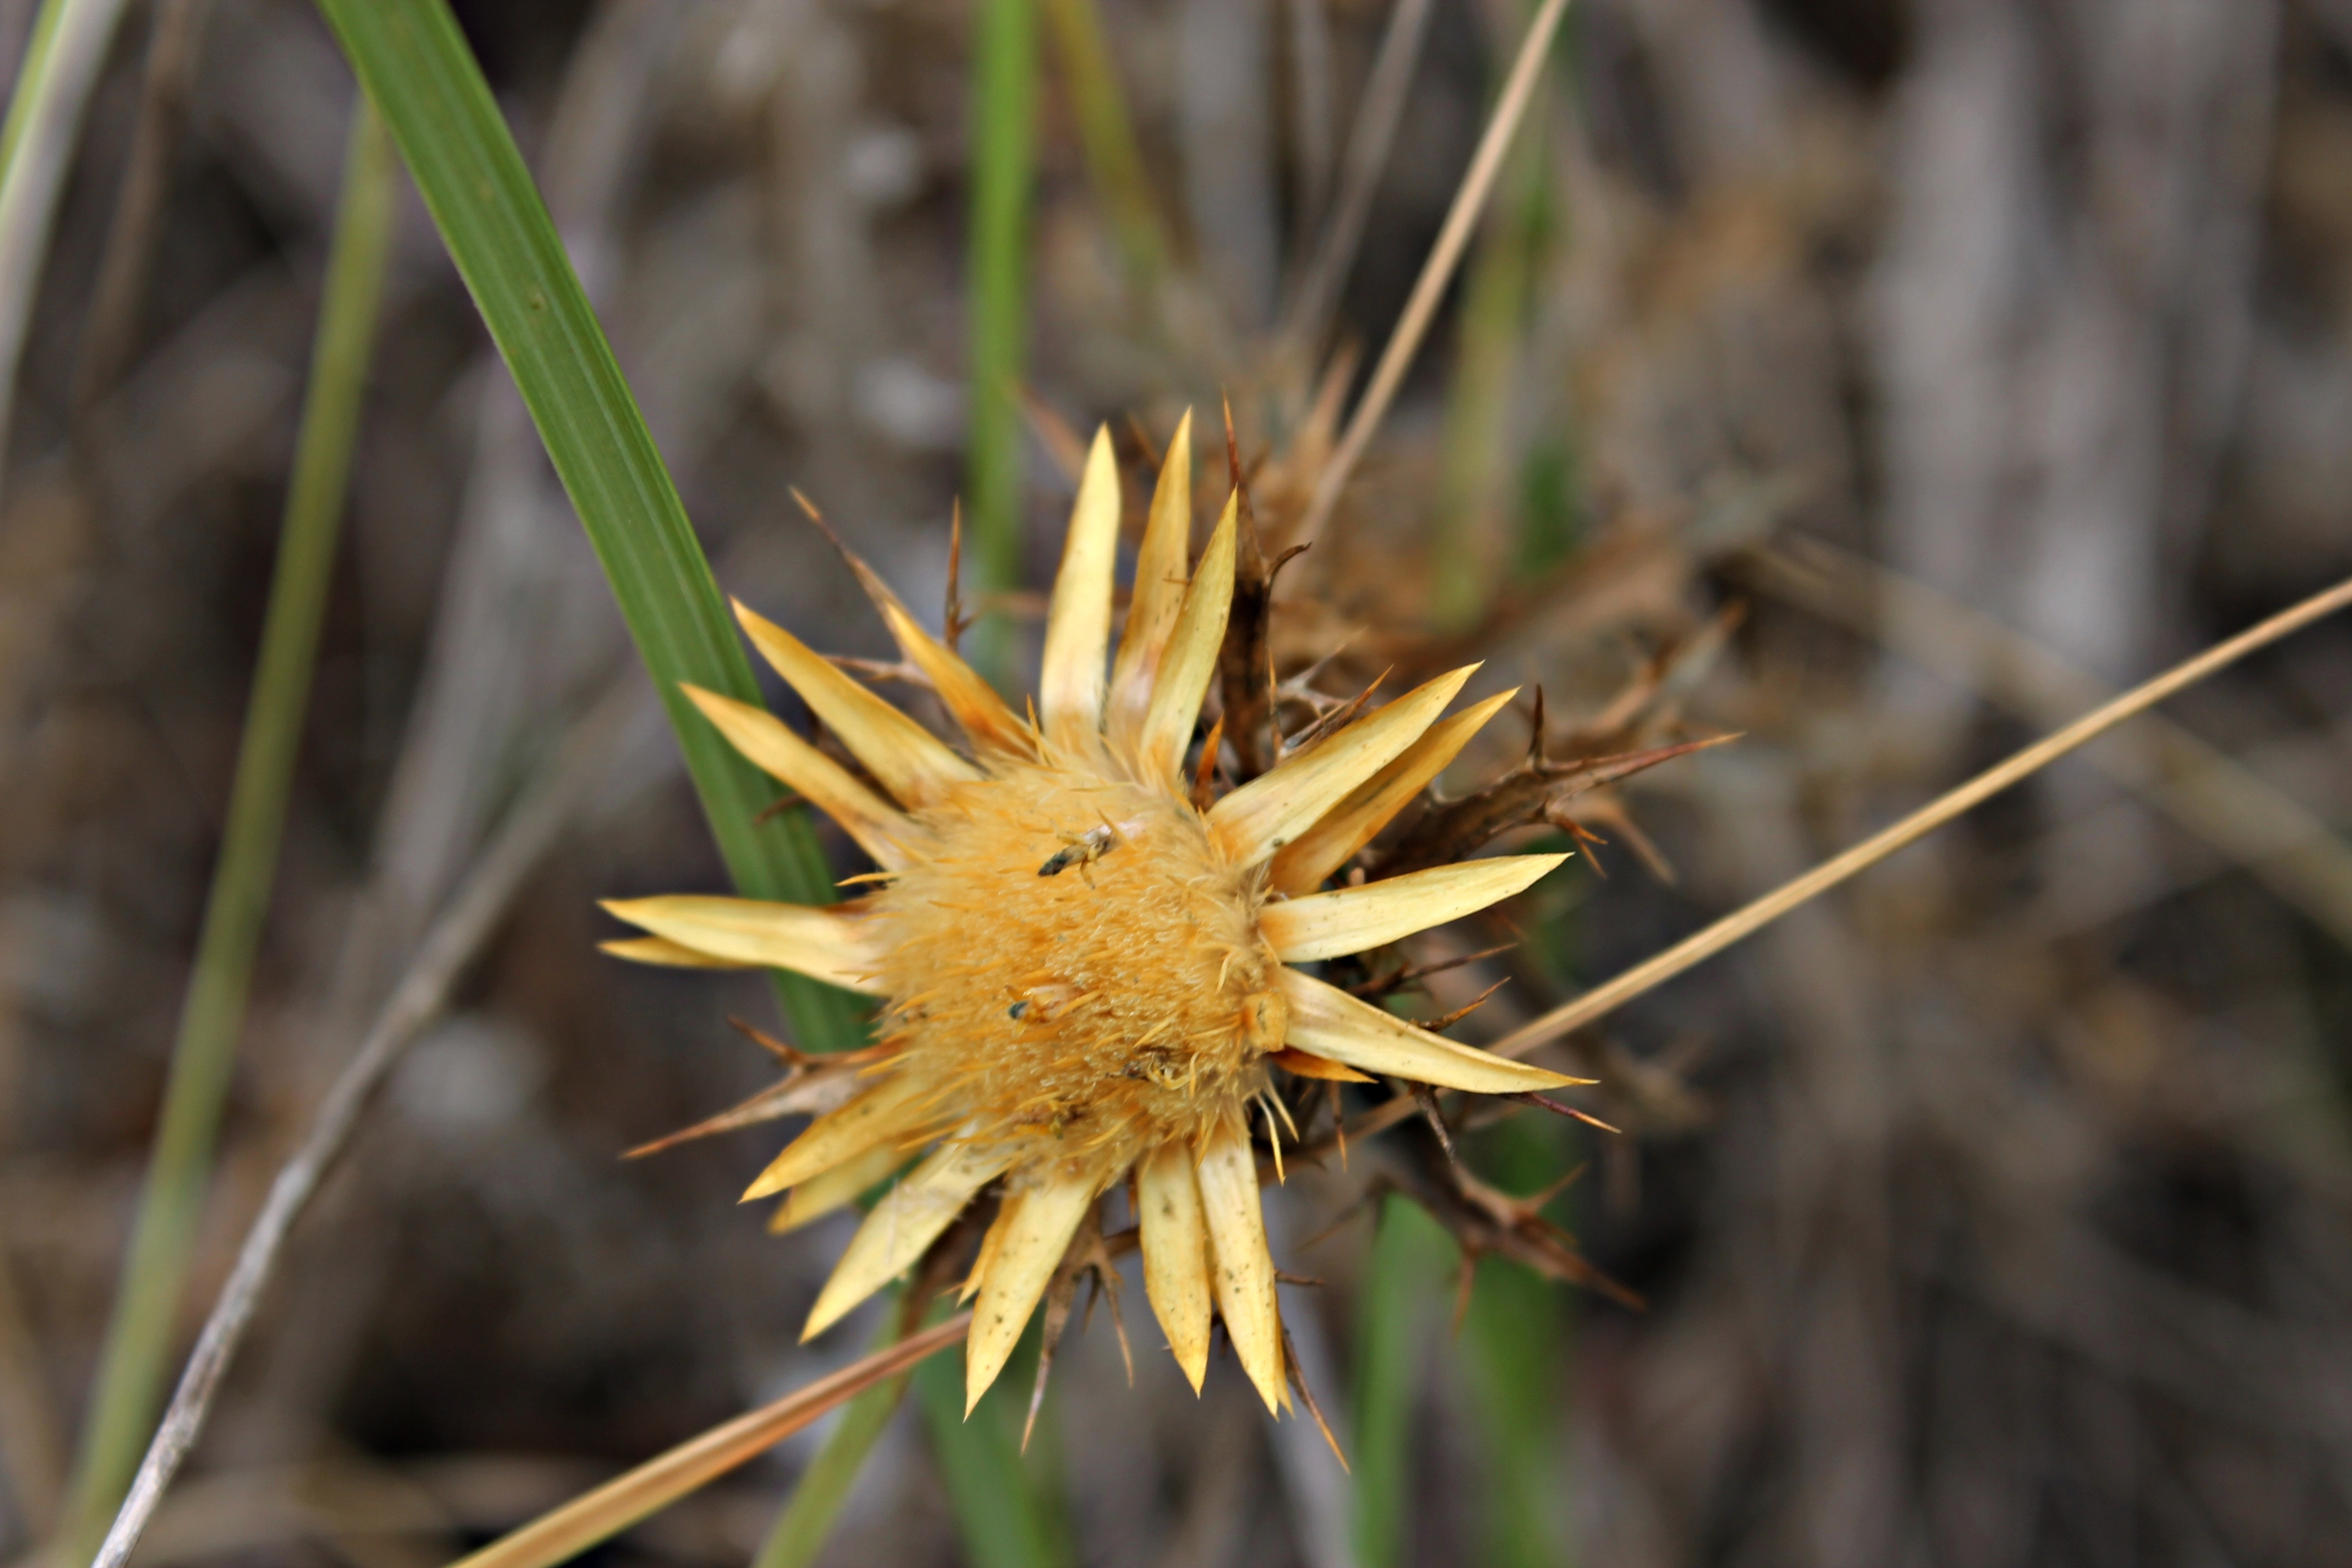
nature, grass, plant, dandelion, prairie, leaf, flower, wild, mediterranean, macro, autumn, botany, flora, fauna, wild flower, wildflower, close up, thorns, thistle, macro photography, flowering plant, daisy family, mediterranean countryside, mediterranean plants, invasive plant, grass family, plant stem, land plant, thorns spines and prickles, thistle cute, corymbosa carlina